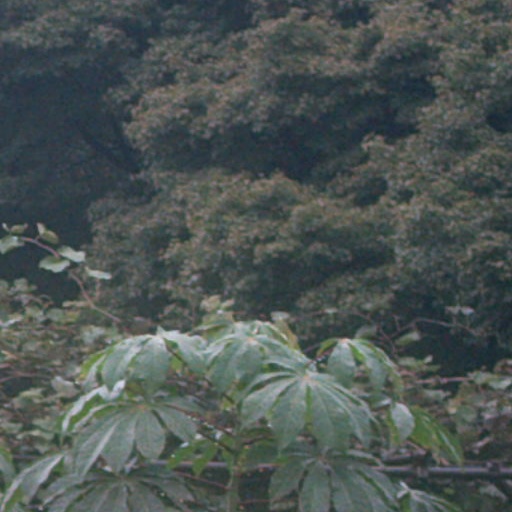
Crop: cassava